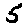
Label: 5